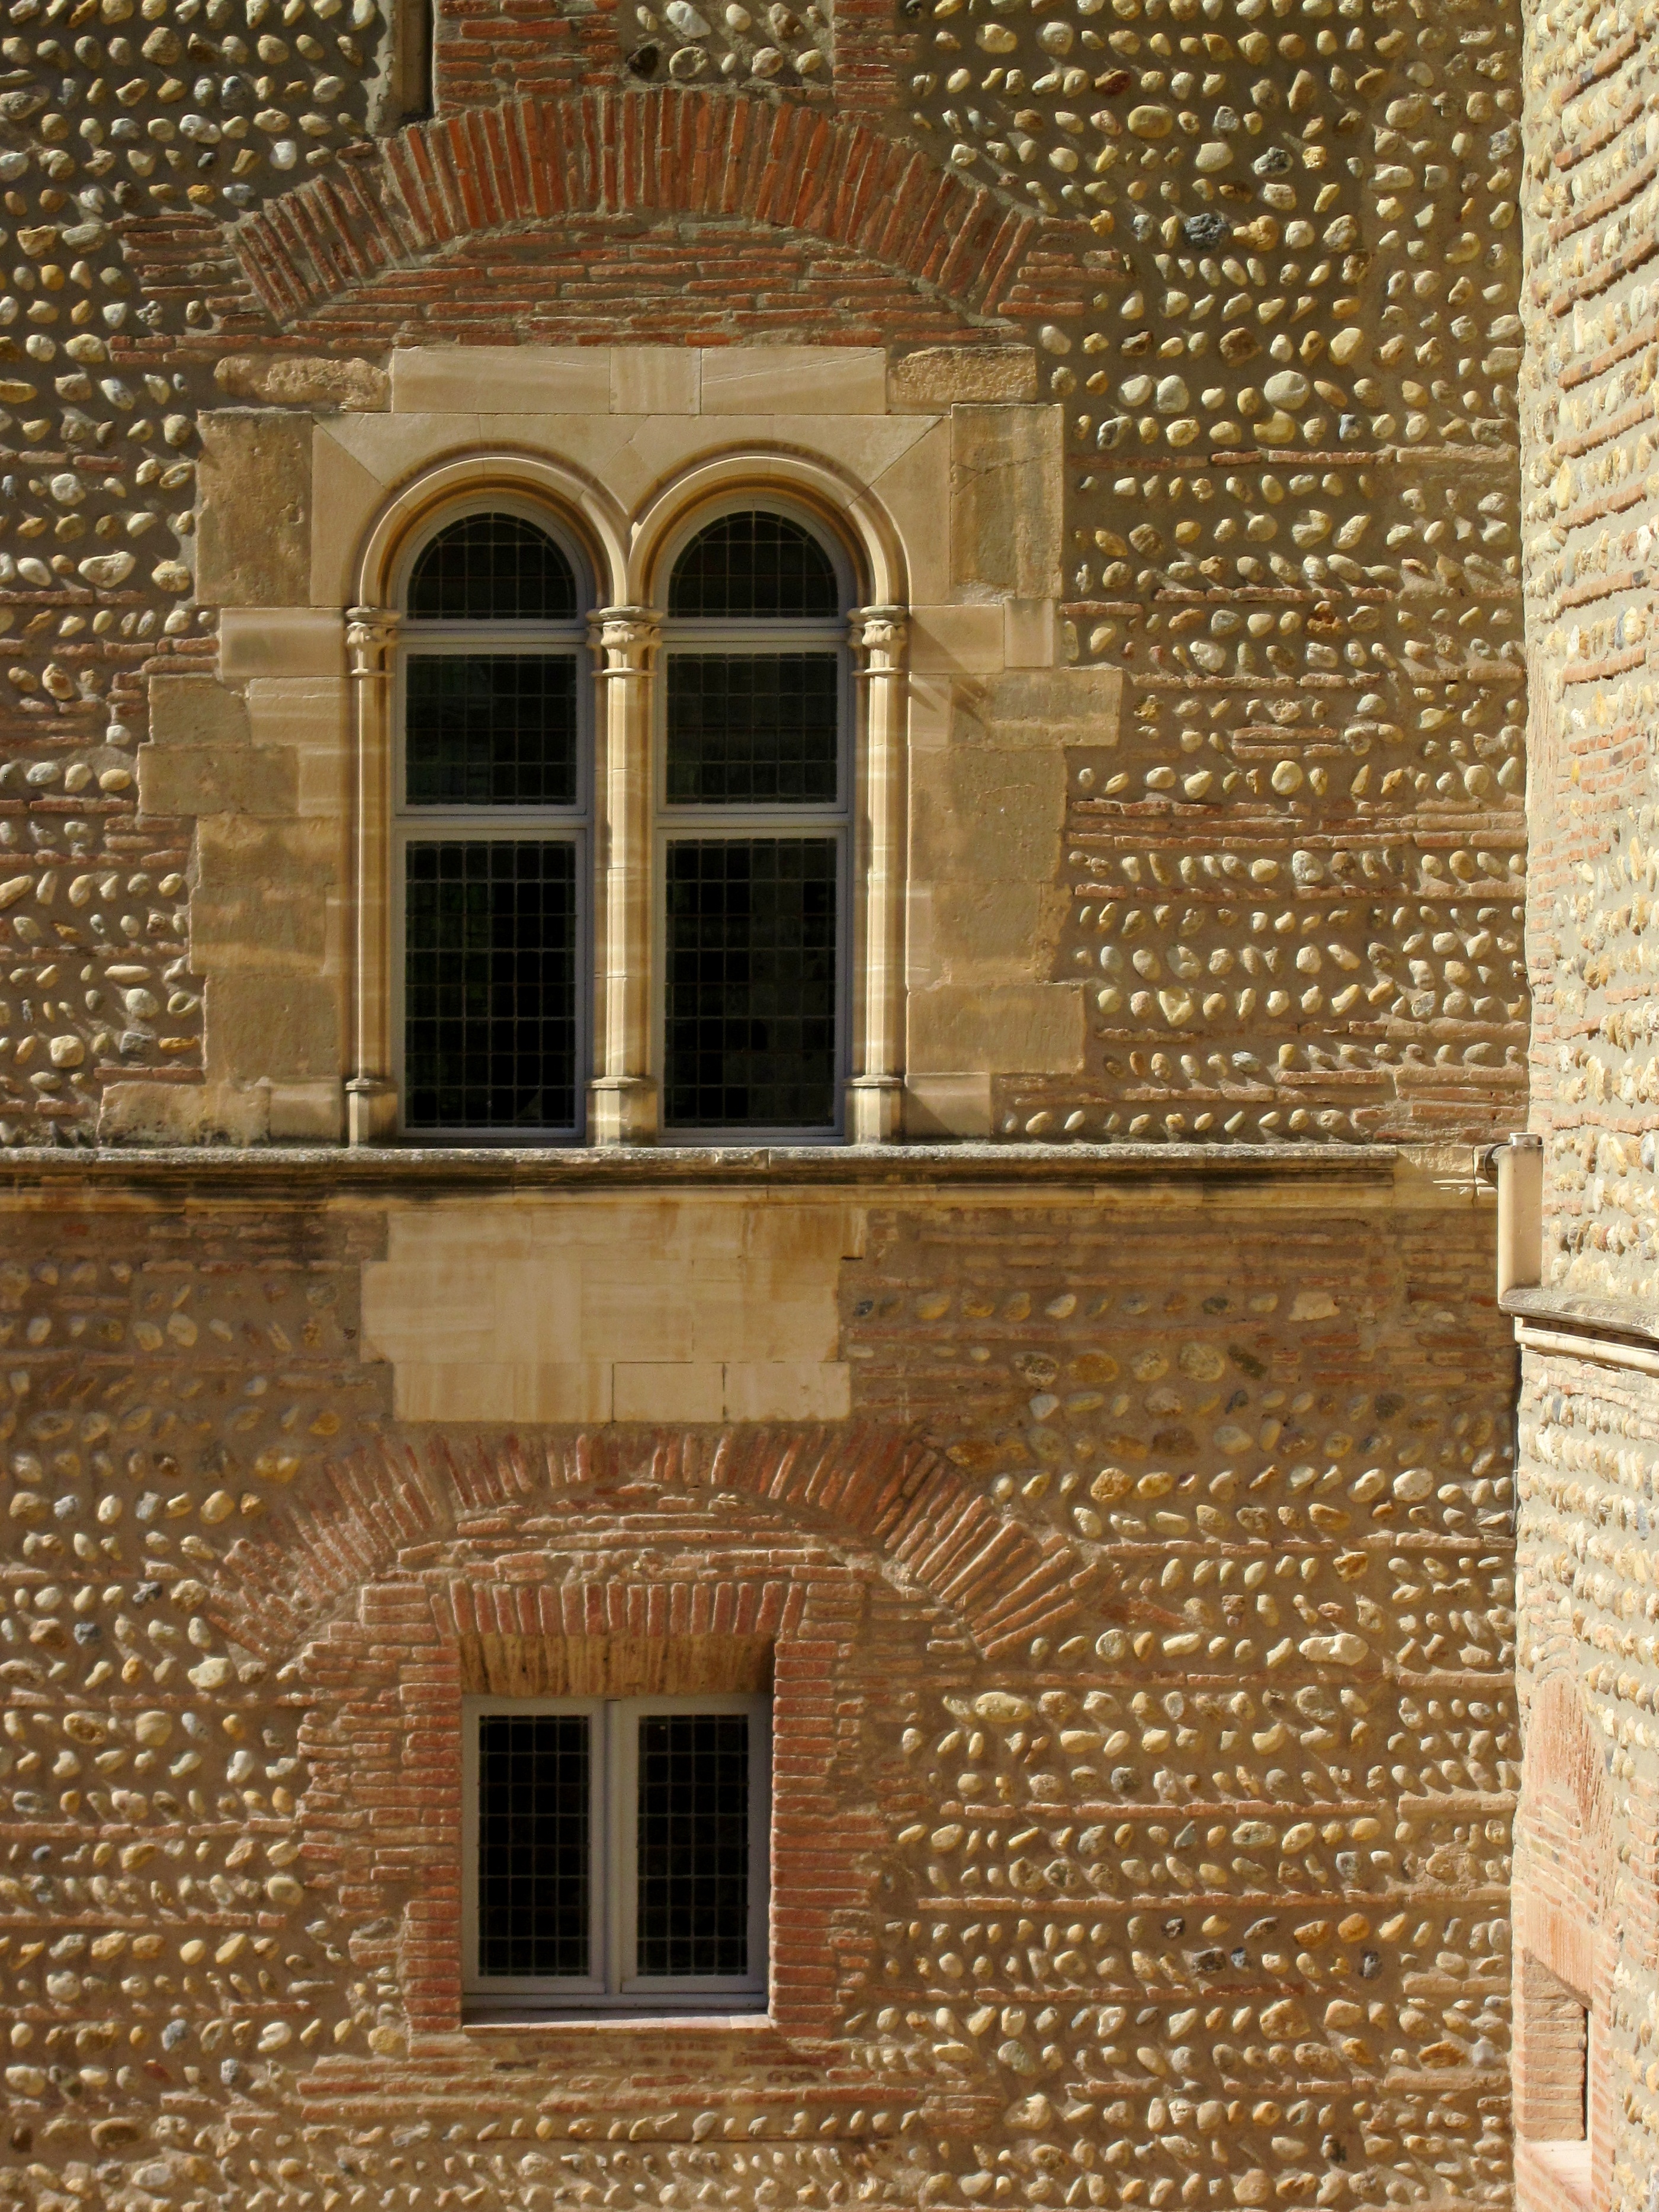
architecture, mansion, window, palace, france, arch, facade, chapel, brick, door, fortress, windows, synagogue, estate, brickwork, perpignan, languedoc roussillon, palace of the kings of majorca, pyrenees orientales